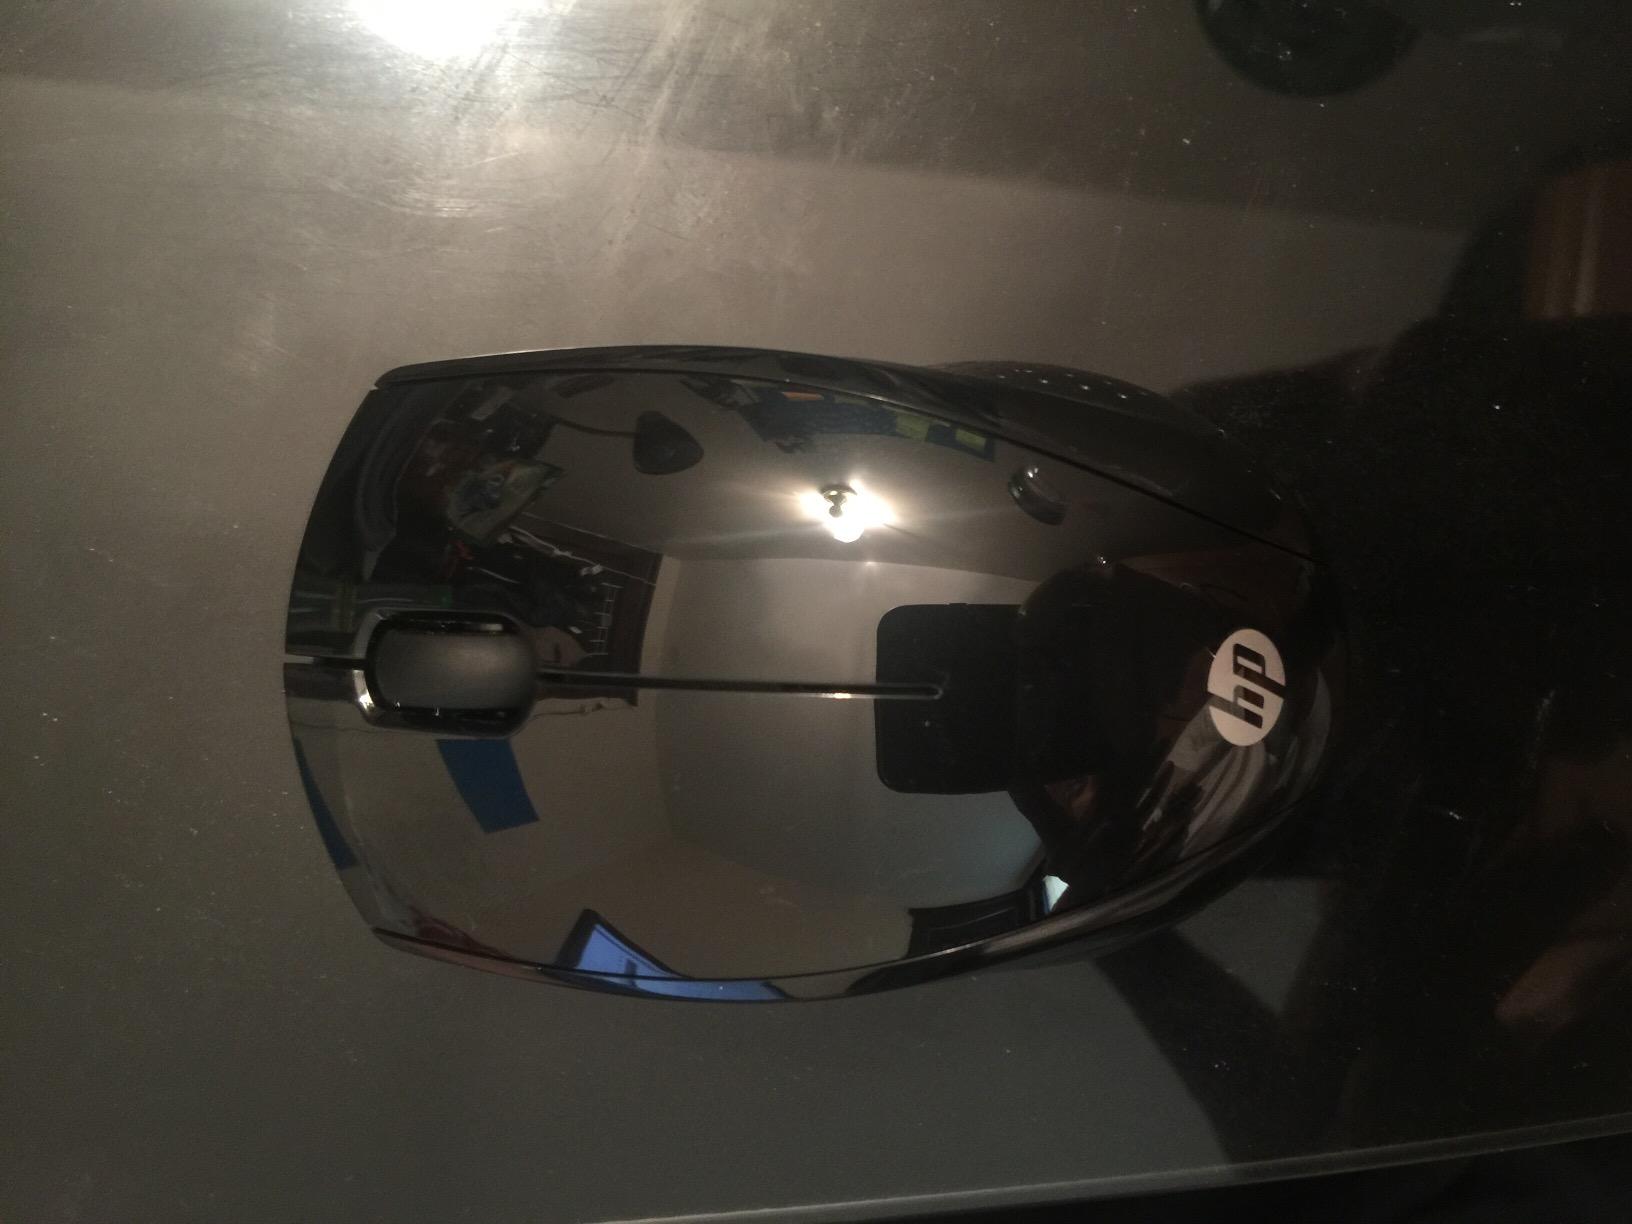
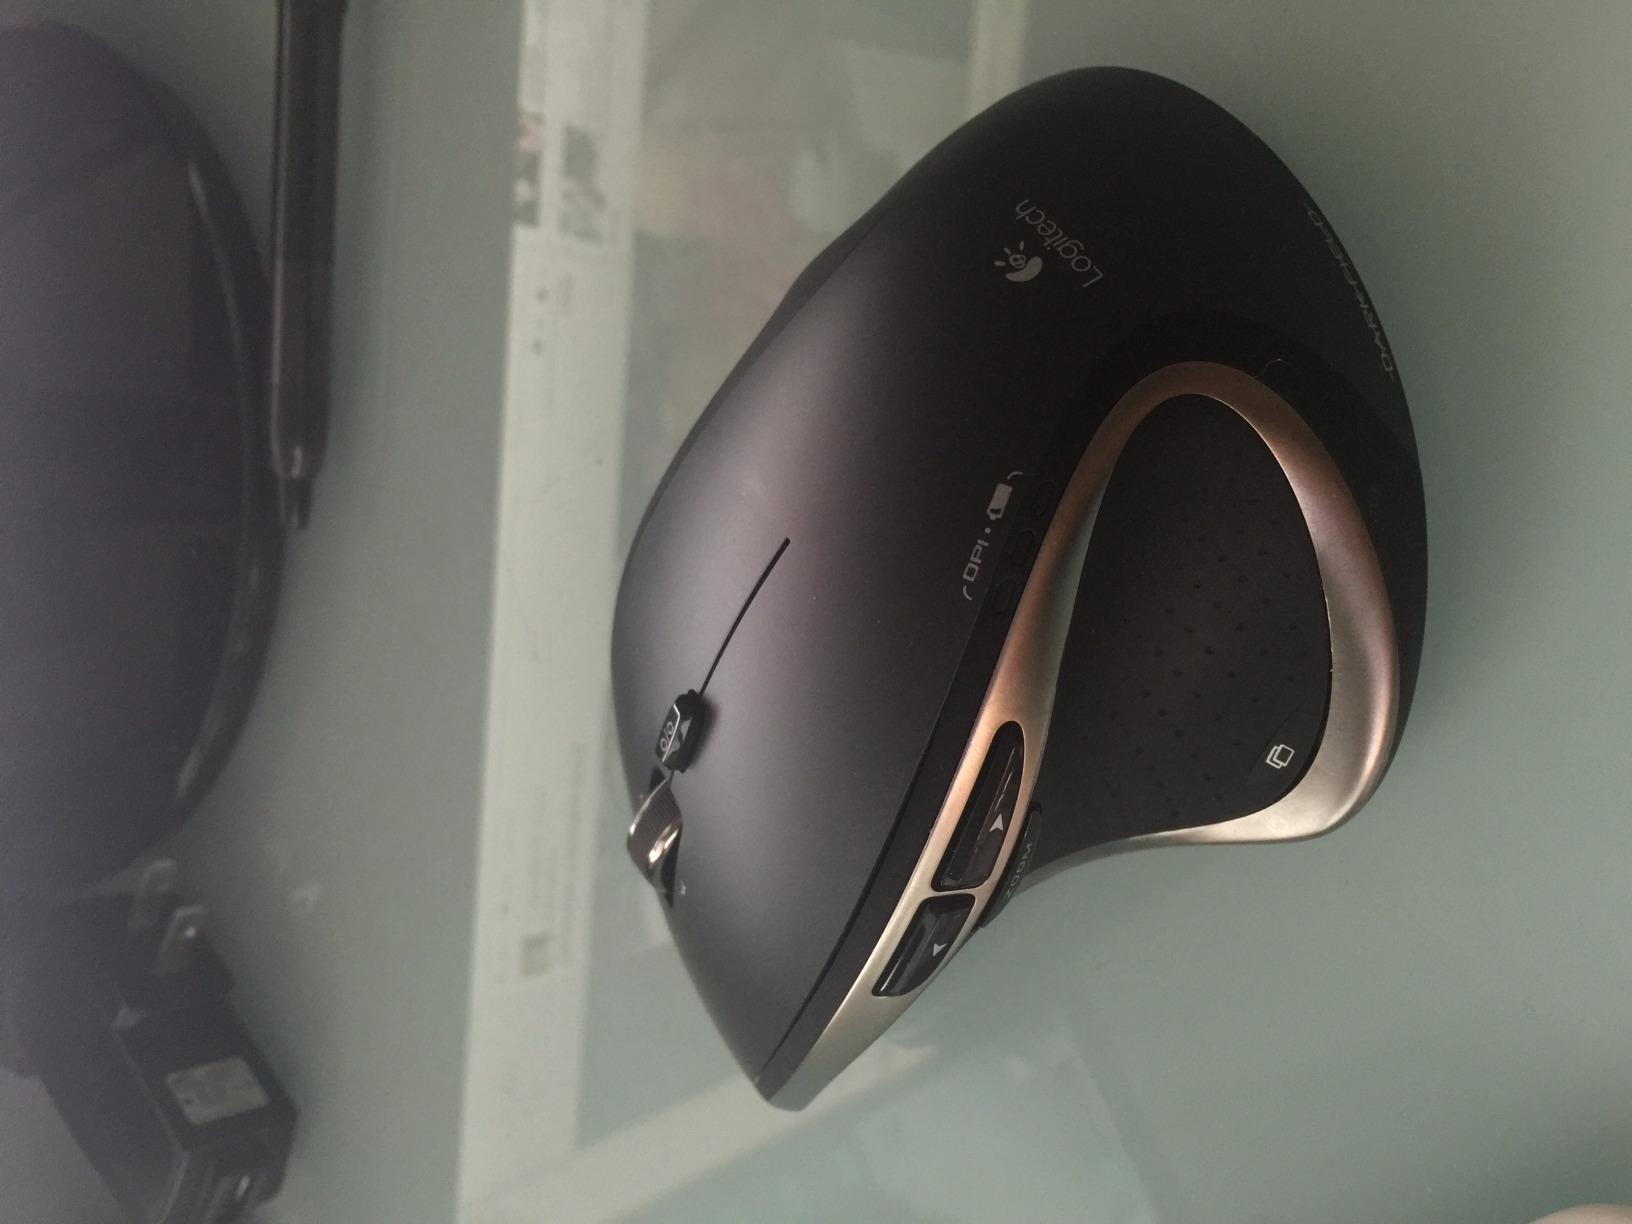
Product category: mouse
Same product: no